Second Battle of Independence

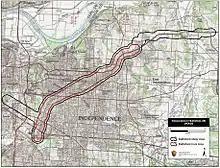
Map of the battlefield

The Second Battle of Independence was fought on October 22, 1864, near Independence, Missouri, as part of Price's Raid during the American Civil War. In late 1864, Major General Sterling Price of the Confederate States Army led a cavalry force into the state of Missouri, hoping to create a popular uprising against Union control, draw Union Army troops from more important areas, and influence the 1864 United States presidential election.